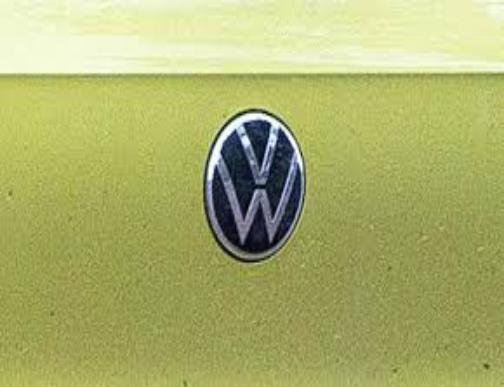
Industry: Transportation